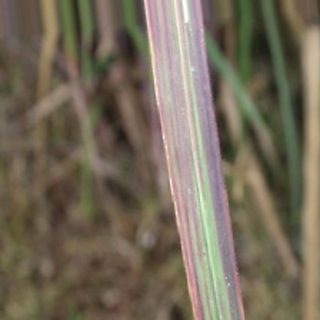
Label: sugarcane_bacterial_blight